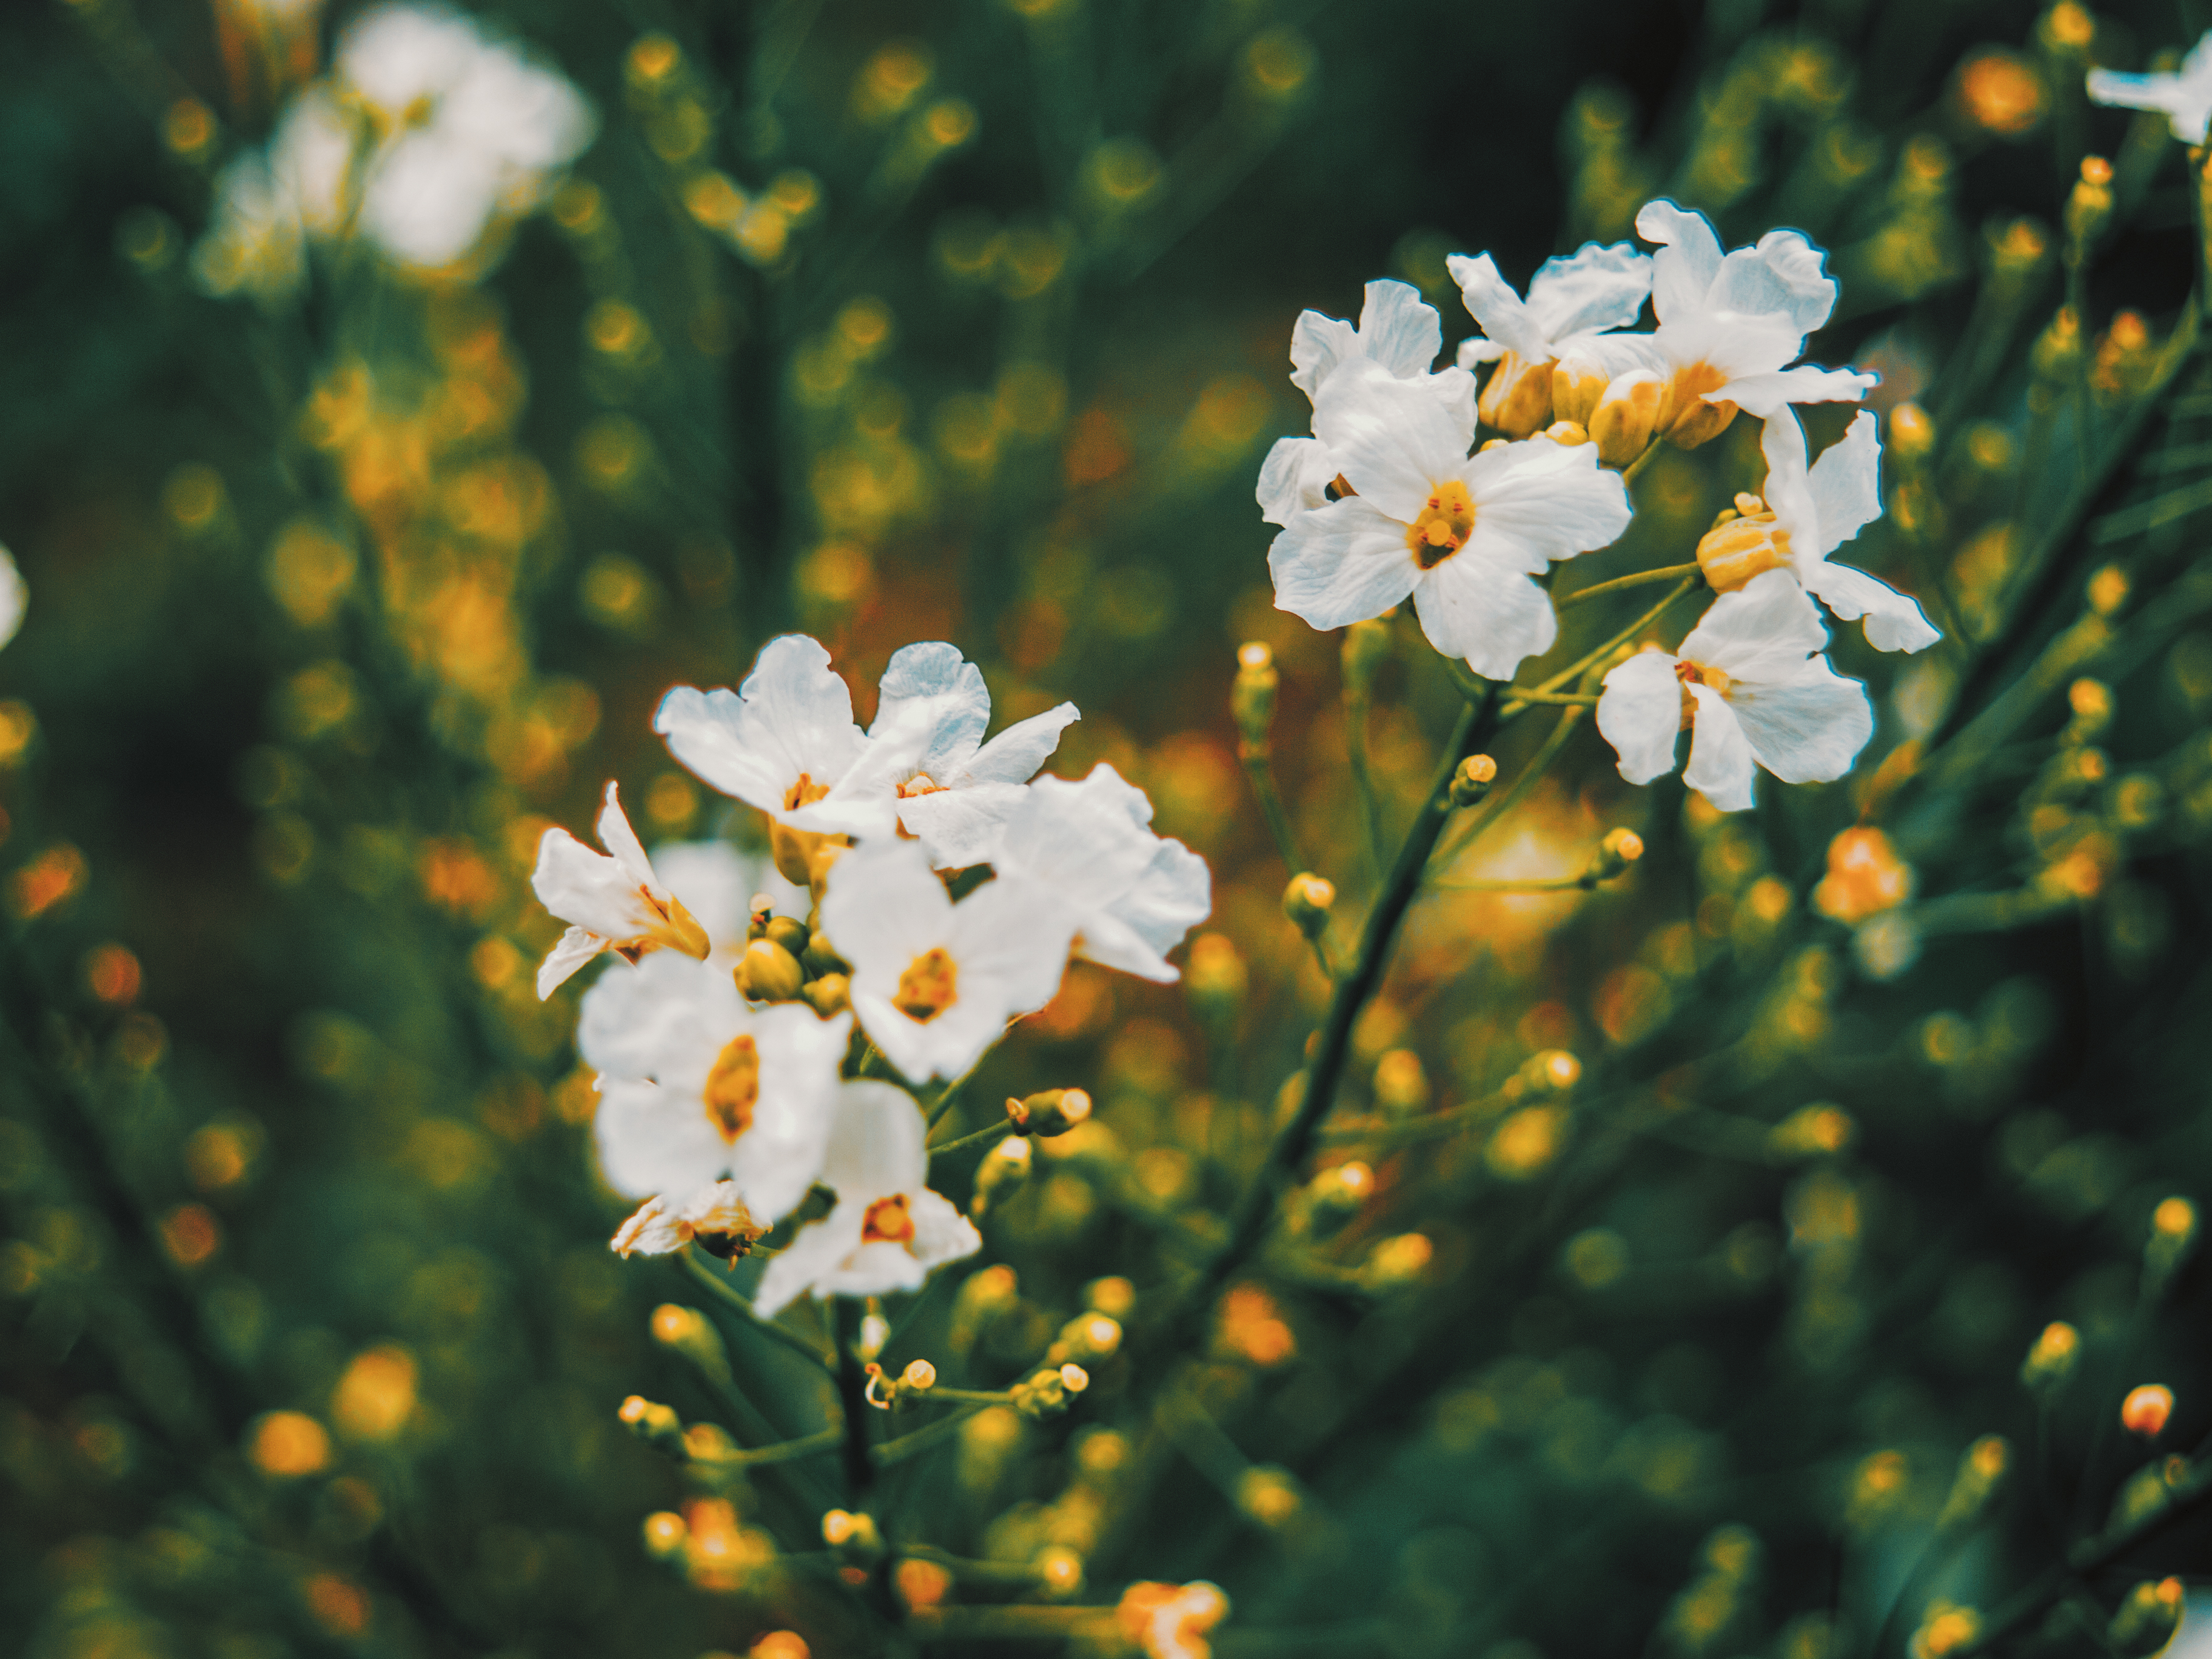
images, flower, plant, petal, natural landscape, twig, grass, groundcover, flowering plant, terrestrial plant, meadow, tree, sky, macro photography, pollen, wildflower, daisy family, People in nature, blossom, shrub, annual plant, plant stem, landscape, autumn, perennial plant, field, wood, herbaceous plant, Forb, deciduous, temperate broadleaf and mixed forest